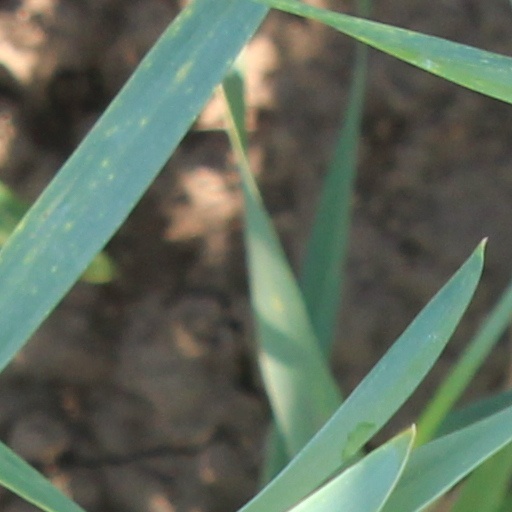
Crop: wheat